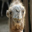
Label: camel